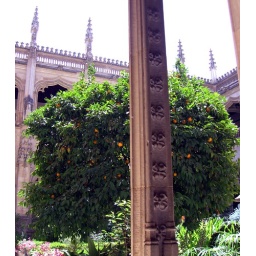
fruit tree in cloister